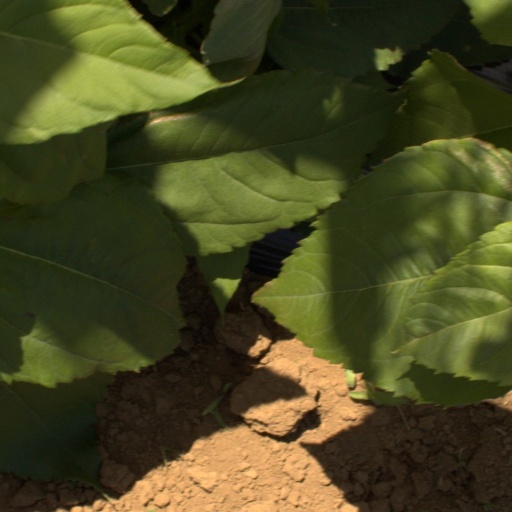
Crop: Jerusalem artichoke